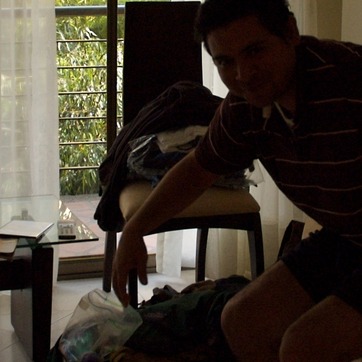
Material: skin